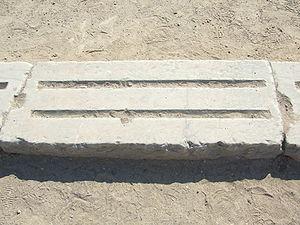
Un bloc de départ ou cale de départ ou starting-block est un engin réglable constitué de deux cales pour les pieds, utilisé en athlétisme pour le départ des courses.